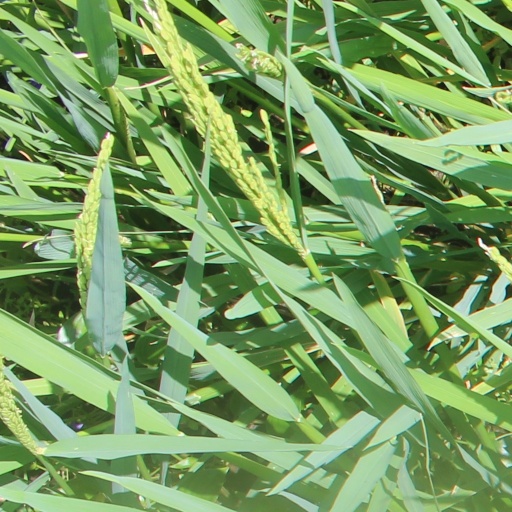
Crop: rice